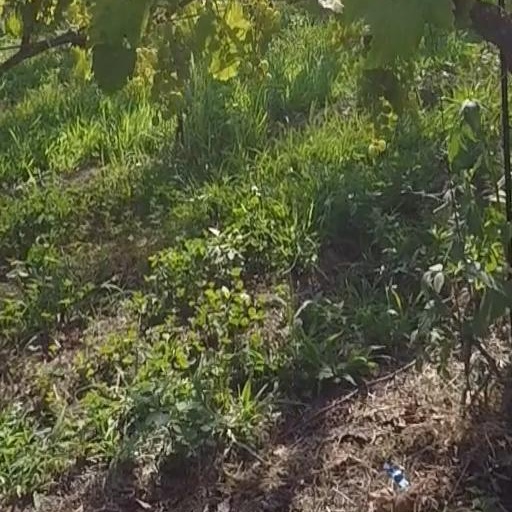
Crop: grape